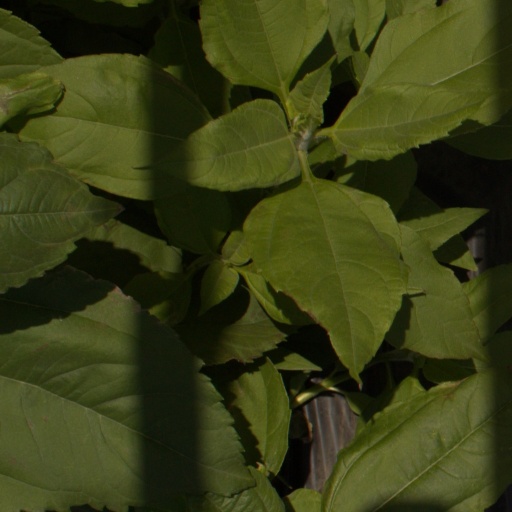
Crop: Jerusalem artichoke